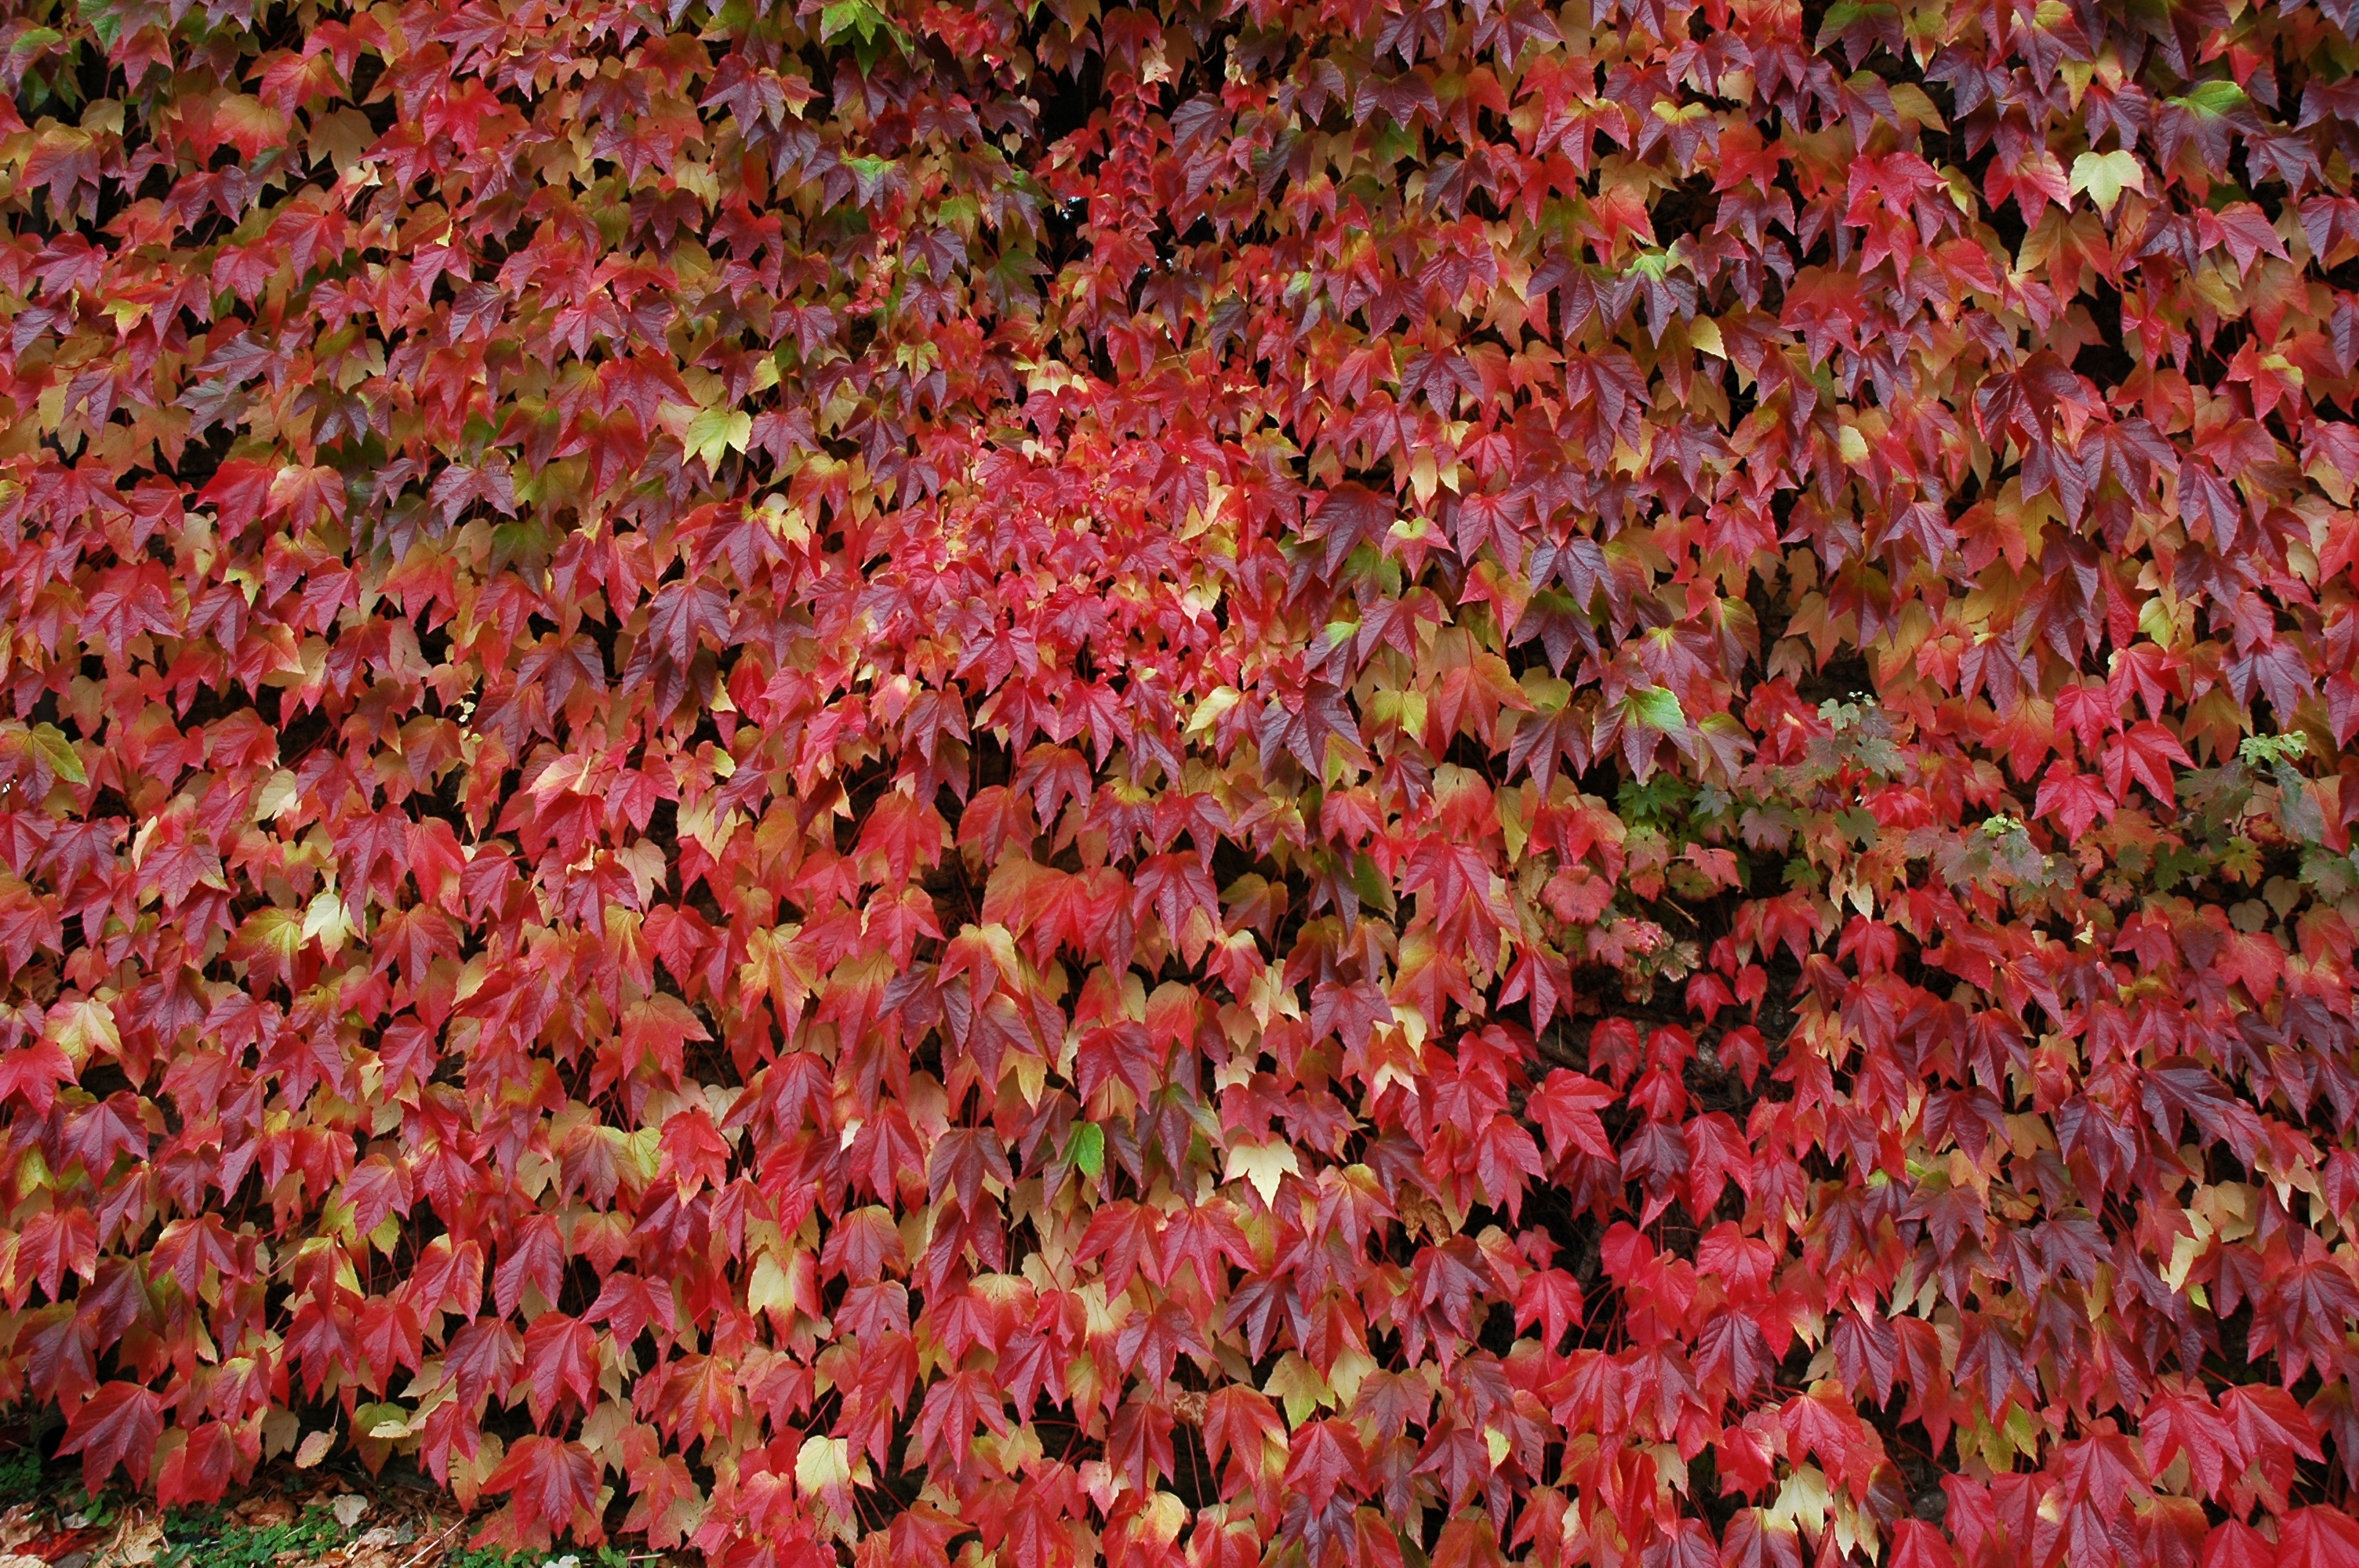
tree, plant, leaf, flower, petal, red, autumn, botany, colorful, season, maple tree, shrub, october, fall color, fall foliage, fall leaves, golden autumn, wine partner, flowering plant, annual plant, woody plant, land plant